China Railways LD1

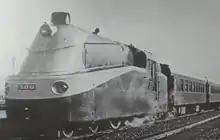
South Manchuria Railway locomotive ダブサ500 on a passenger train.

After the failure of the power car of the Jiha1 class 4-part diesel-electric trainset in 1935, Mantetsu decided to build a locomotive for high-speed, short-distance trains. The result was the Dabusa (ダブサ) class 4-4-4T locomotives, though they were originally designed with a 4-4-6T wheel arrangement.